John Gourley

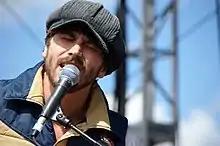
John Gourley at 2010 Sasquatch! Festival

Gourley was born in 1981 in Willow, Alaska, to John T. Gourley and Jennifer Van Ingen. He and his two siblings grew up in Alaska moving from town to town, wherever their father's contracting business took the family. Gourley's parents both competed in the Iditarod, and for a while the family lived in a remote "off the grid" cabin accessible only by dogsled. He grew up helping to take care of dozens of mushing dogs.